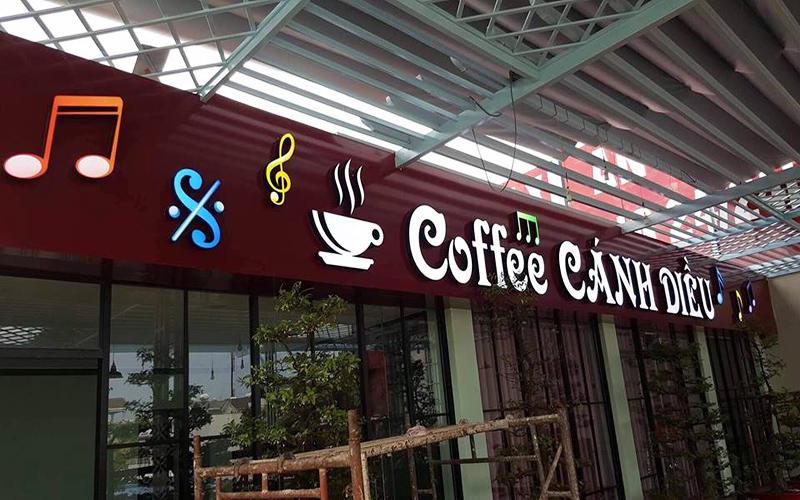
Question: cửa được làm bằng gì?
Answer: bằng kính